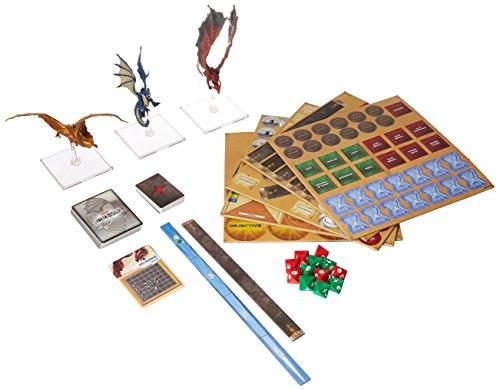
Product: D&D Attack Wing: Starter Set
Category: Toys & Games | Games & Accessories
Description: Includes 3 pre-painted plastic dragons red, blue, and copper with Base and Pegs - 3 Maneuver Dials - Cards - Tokens.
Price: $38.71
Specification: ProductDimensions:20.5x16.7x11.4inches|ItemWeight:2.92pounds|ShippingWeight:3pounds(Viewshippingratesandpolicies)|DomesticShipping:ItemcanbeshippedwithinU.S.|InternationalShipping:Thisitemisnoteligibleforinternationalshipping.LearnMore|ASIN:B00IR7A4RC|Itemmodelnumber:WZK71587|Manufacturerrecommendedage:14-15years